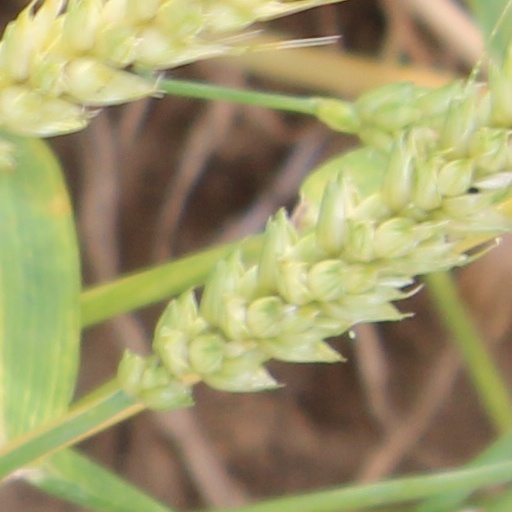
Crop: wheat